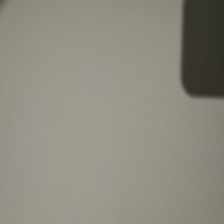
Label: no pen